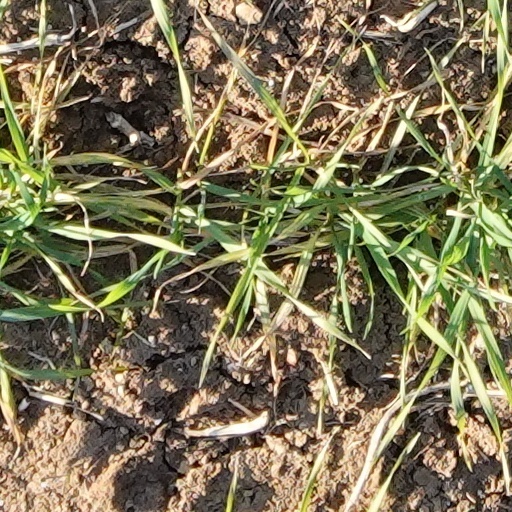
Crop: wheat